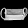
Label: Bag